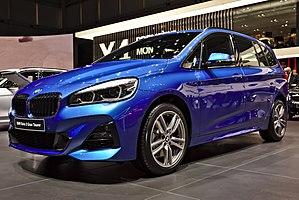
La plateforme UKL, est une plateforme conçue par le Groupe BMW. Il s'agit d'une plateforme modulaire permettant d'accueillir des véhicules traction ainsi que quatre roues motrices. Les moteurs sont implantés en position transversale avant.